Santi Faustino e Giovita, Brescia

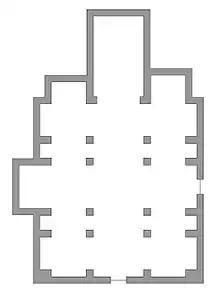
Interior floor plan

The interior of the church is remarkably tall and wide, a feature also helped by the visual effect of the two serlian colonnades, which greatly dilate the space. The building has a three-nave plan with no transept, the central one wider and taller and the side aisles smaller in size. At the back of the nave rises on a few steps the chancel, concluded by the high altar and followed by the choir, which resolves into a flat apse. At the perimeter walls of the aisles are placed a total of five altars, three on the left and only two on the right, since the central space for the ideal third altar is occupied by the secondary entrance to the church. Finally, two more chapels open on the end heads of the two aisles.